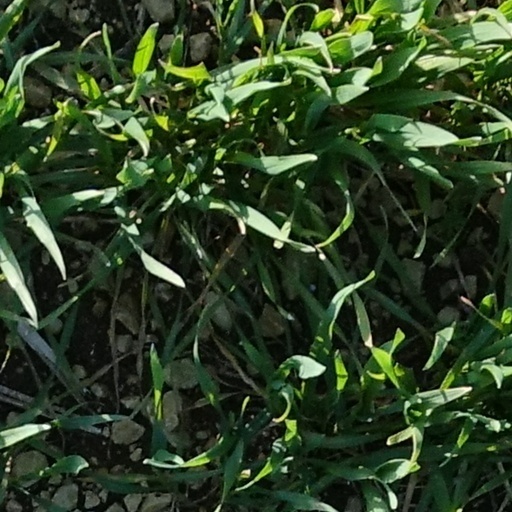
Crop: wheat